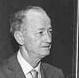
Age: 49